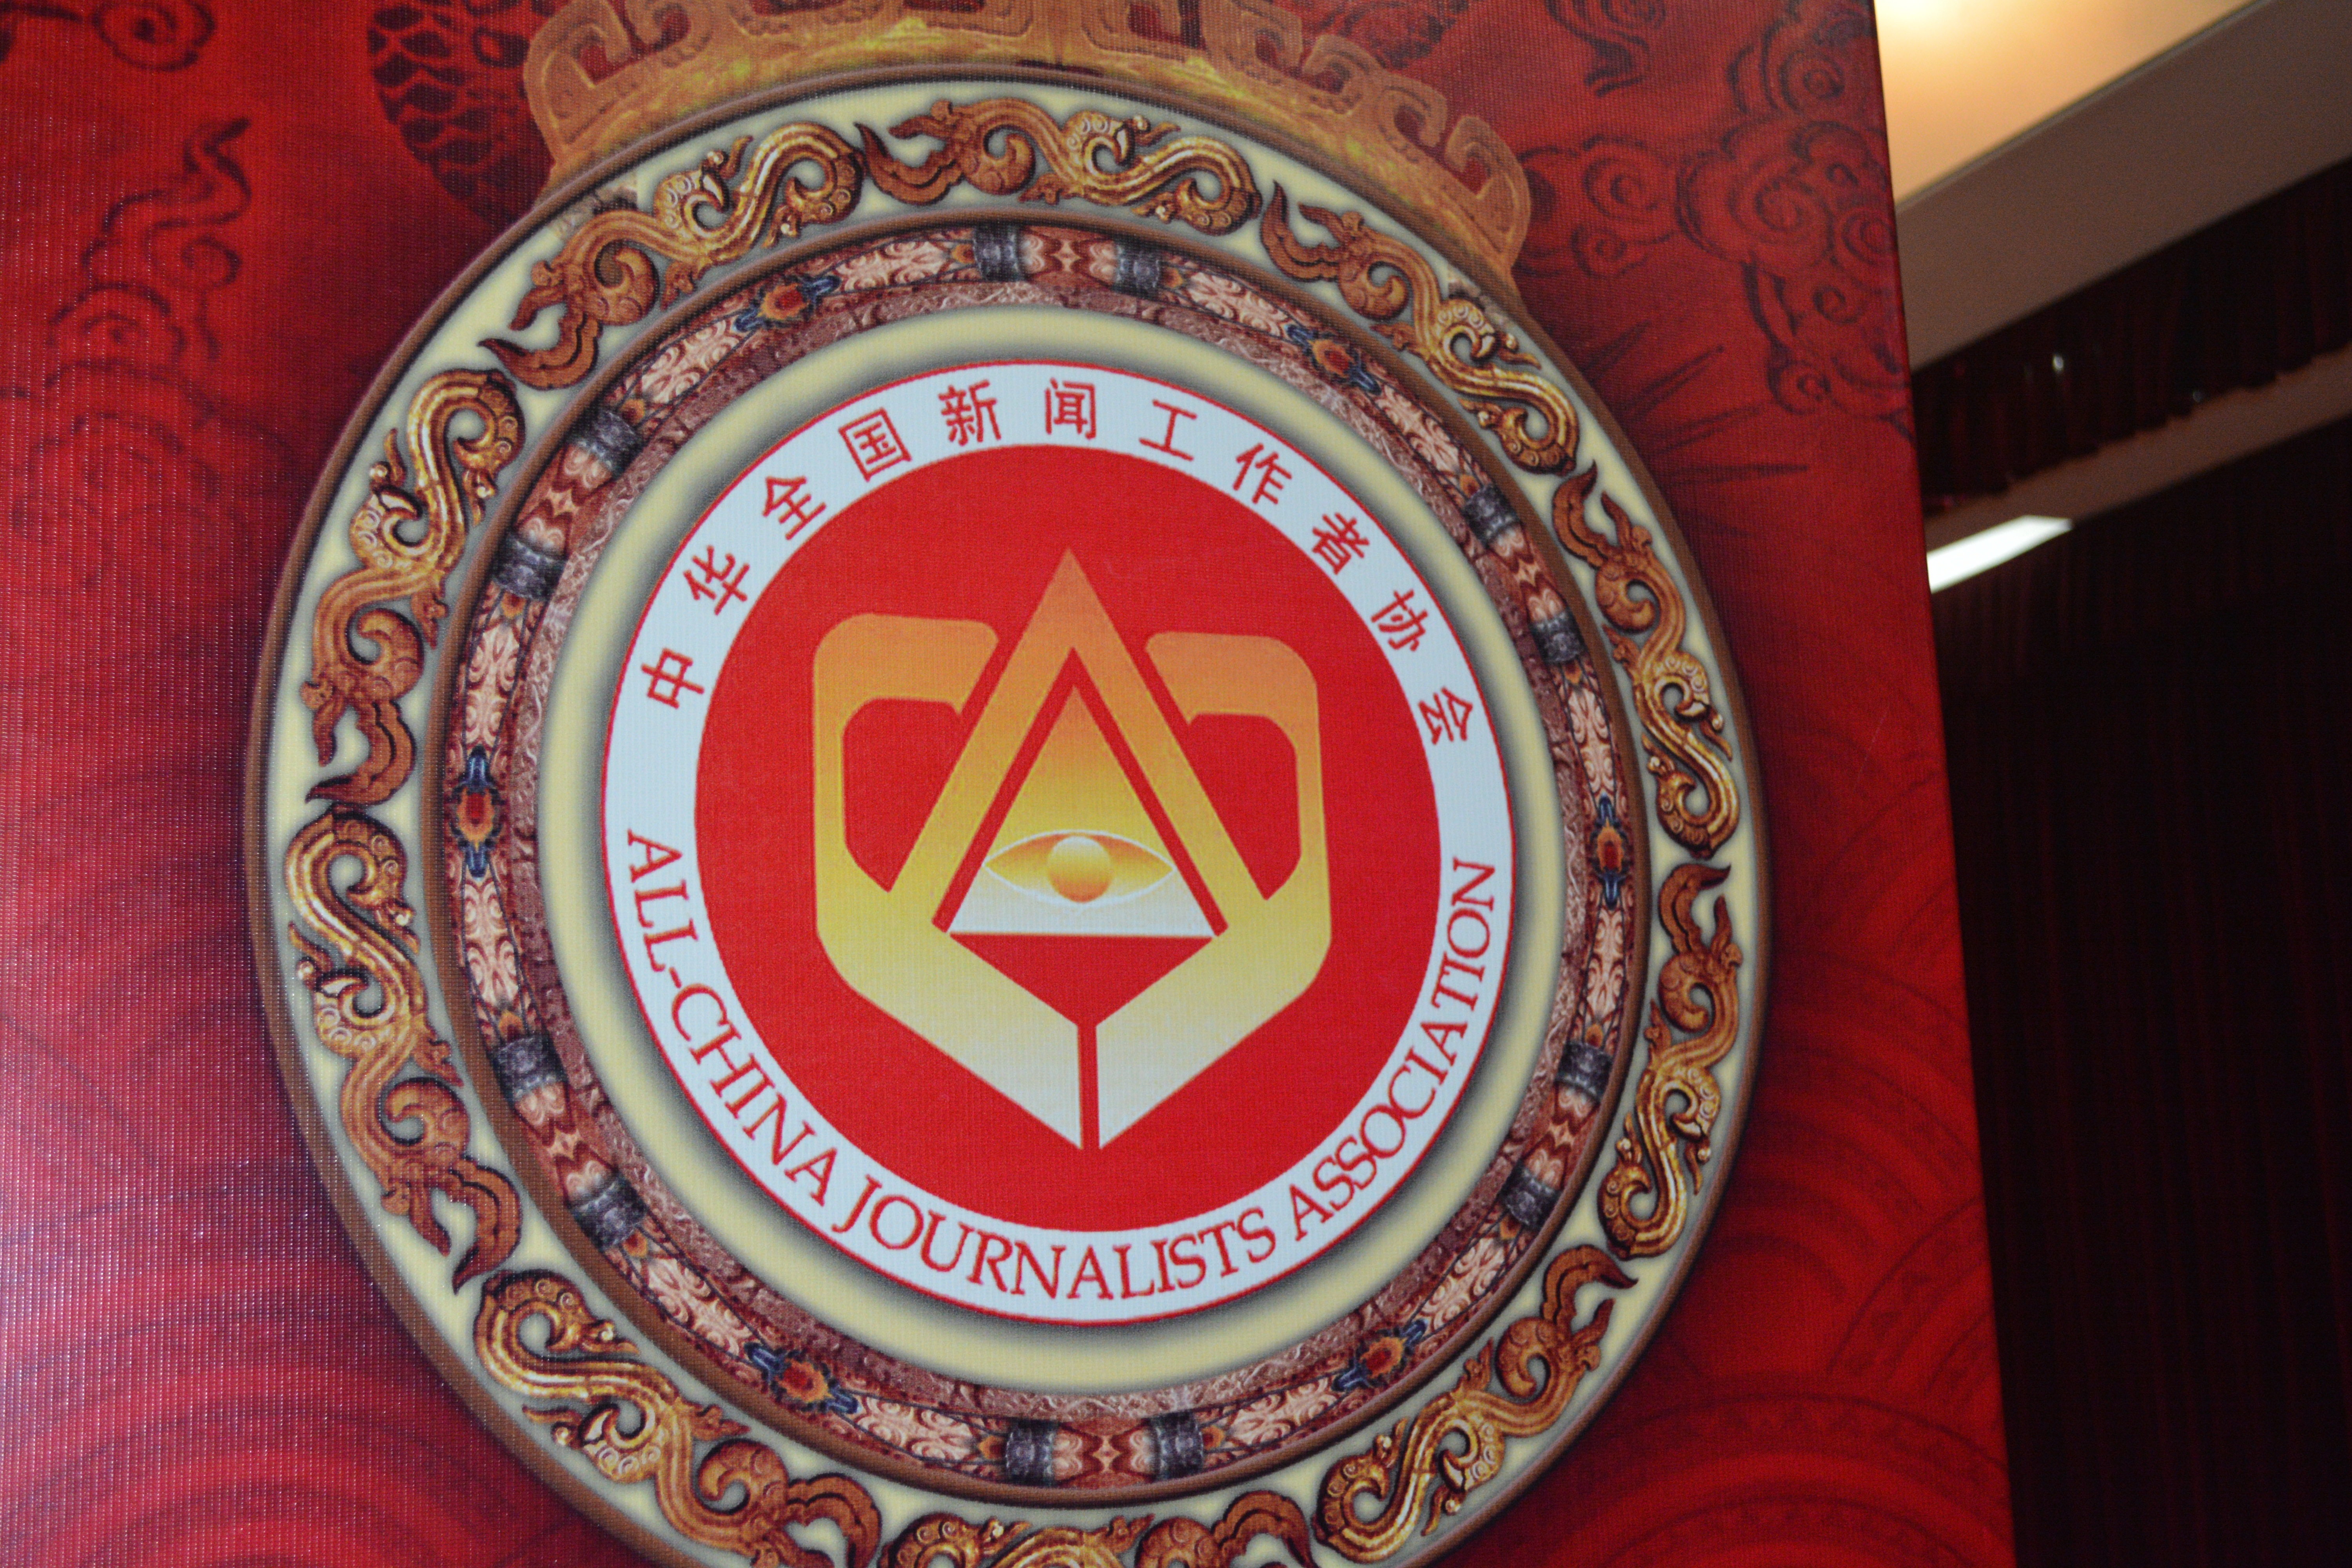
red, art